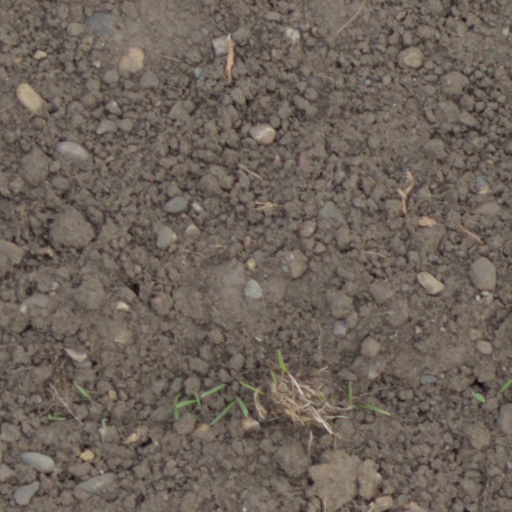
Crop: wheat